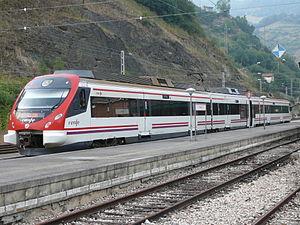
La série 463 est une série d'automotrices électriques de la Renfe.